Malati Ghoshal

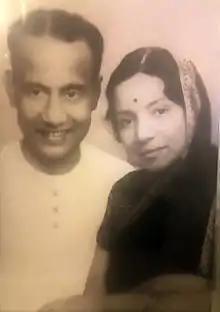
Malati Ghosal with her husband, Dr. S C Ghosal

Malati Ghoshal (née Bose) (17 December 1902 – 17 July 1984) was an Indian Rabindra Sangeet singer and one of Rabindranath Tagore's 'Panchakanya' exponents.